History of free and open-source software

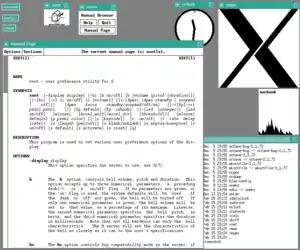
A historical example of graphical user interface and applications common to the MIT X Consortium's distribution running under the twm window manager: X Terminal, Xbiff, xload and a graphical manual page browser

The X Window System was created in 1984, and became the de facto standard window system in desktop free software operating systems by the mid-1990s. X runs as a server, and is responsible for communicating with graphics hardware on behalf of clients (which are individual software applications). It provides useful services such as having multiple virtual desktops for the same monitor, and transmitting visual data across the network so a desktop can be accessed remotely.